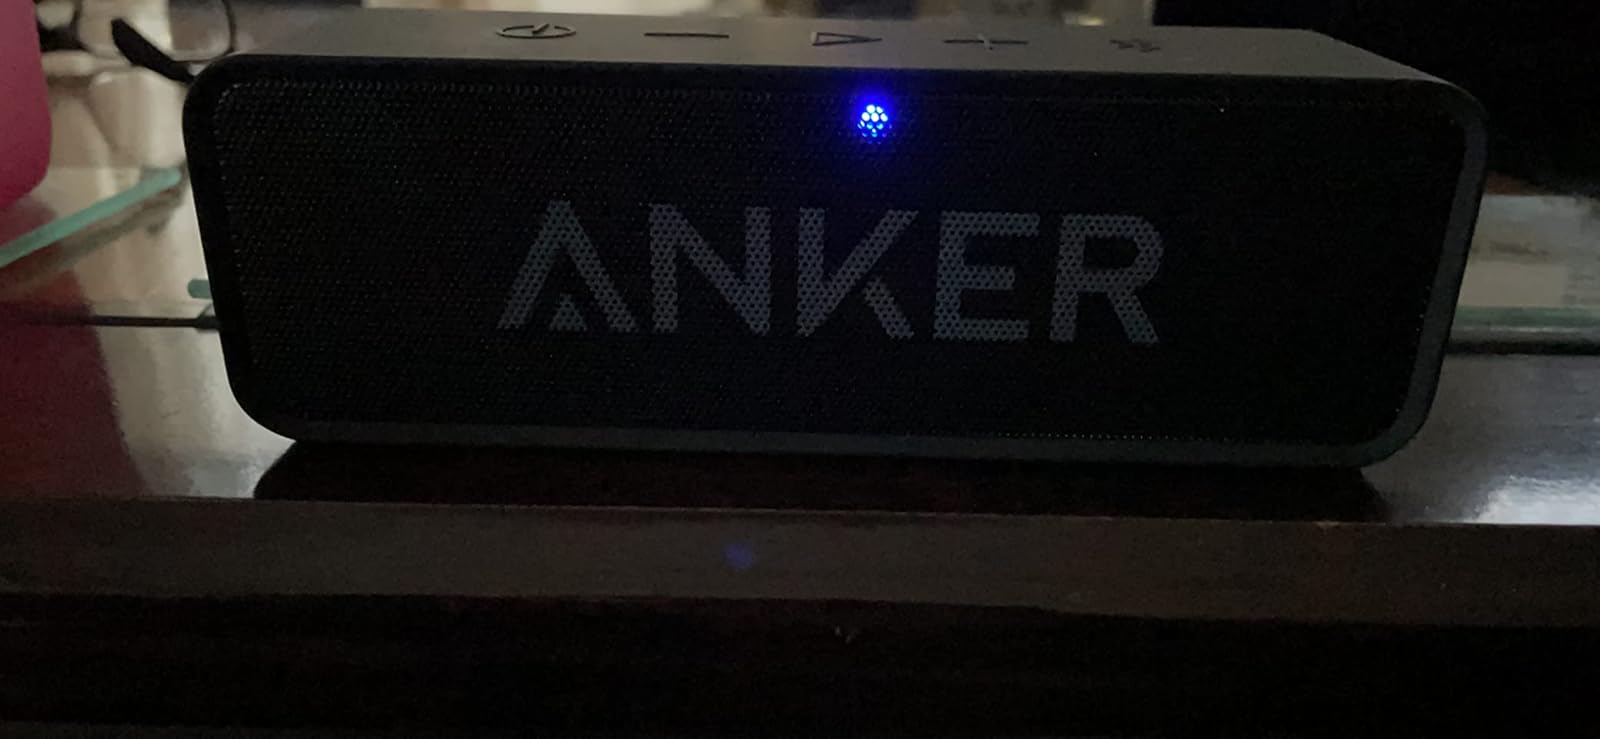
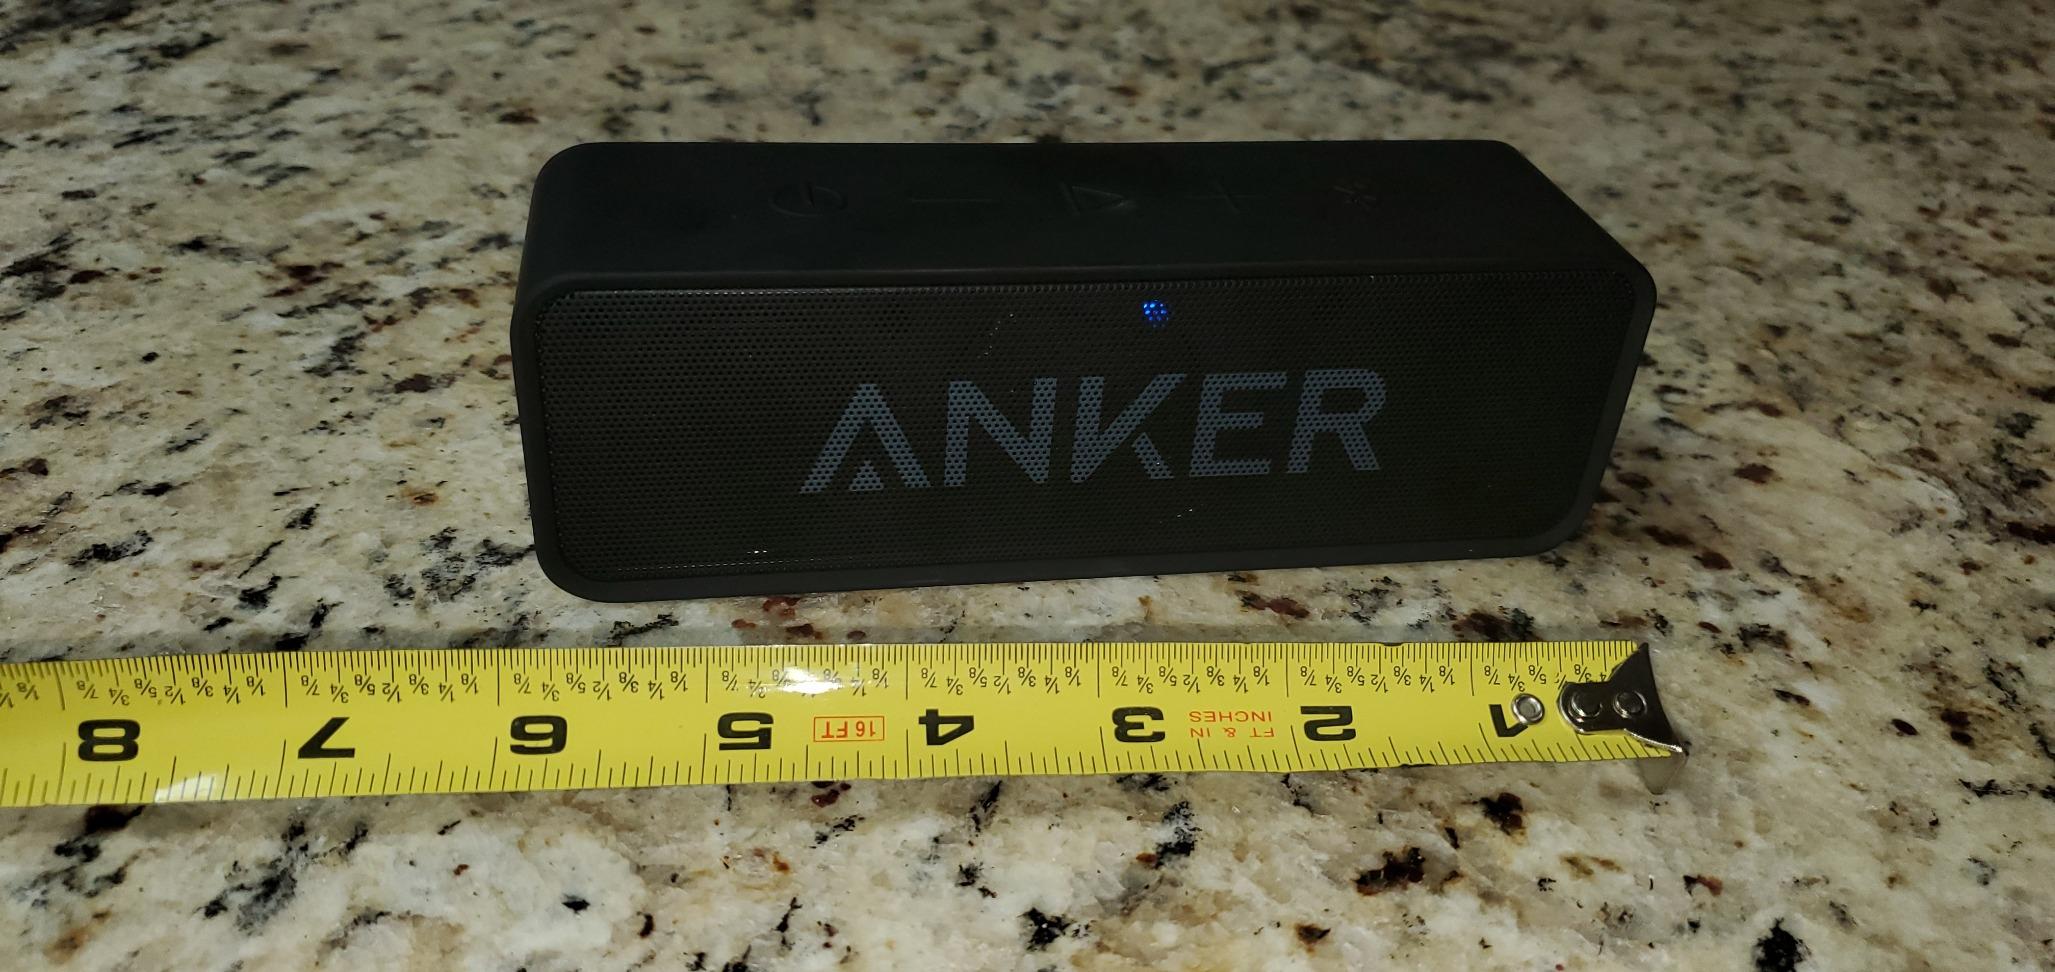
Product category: speaker
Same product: yes